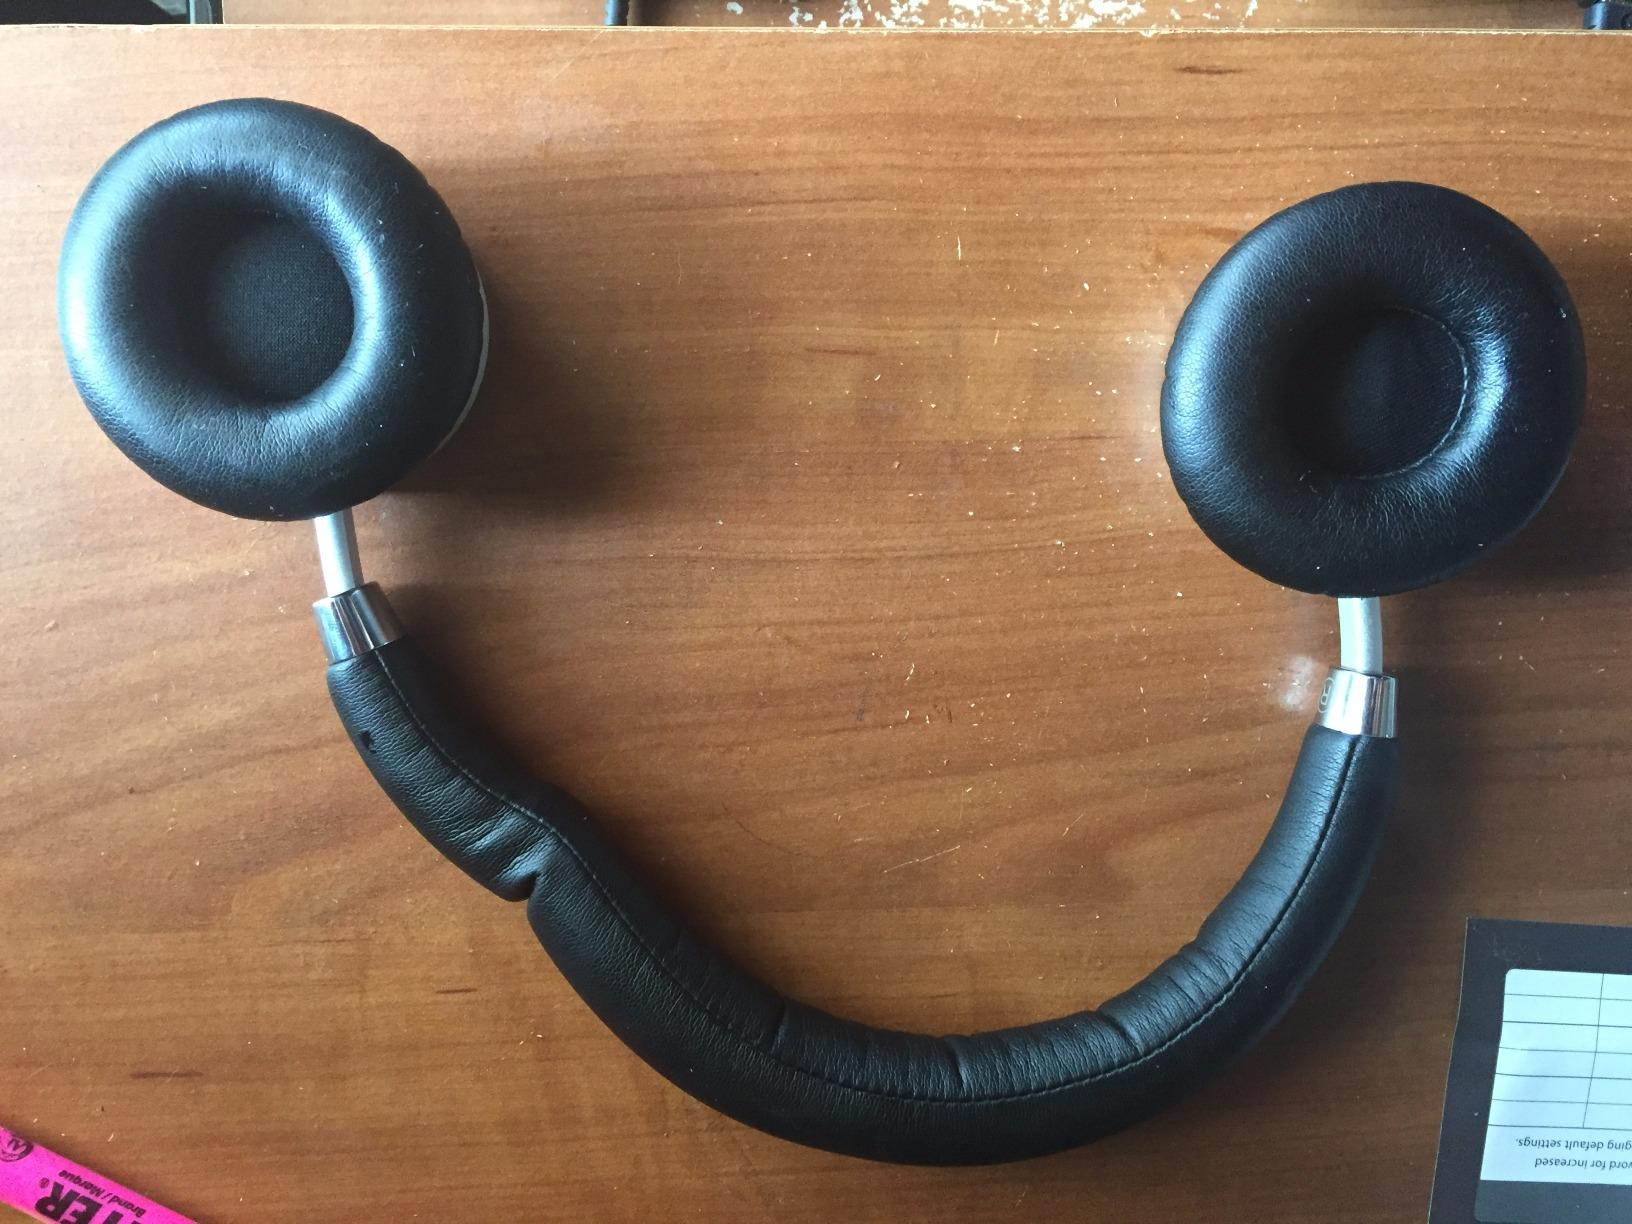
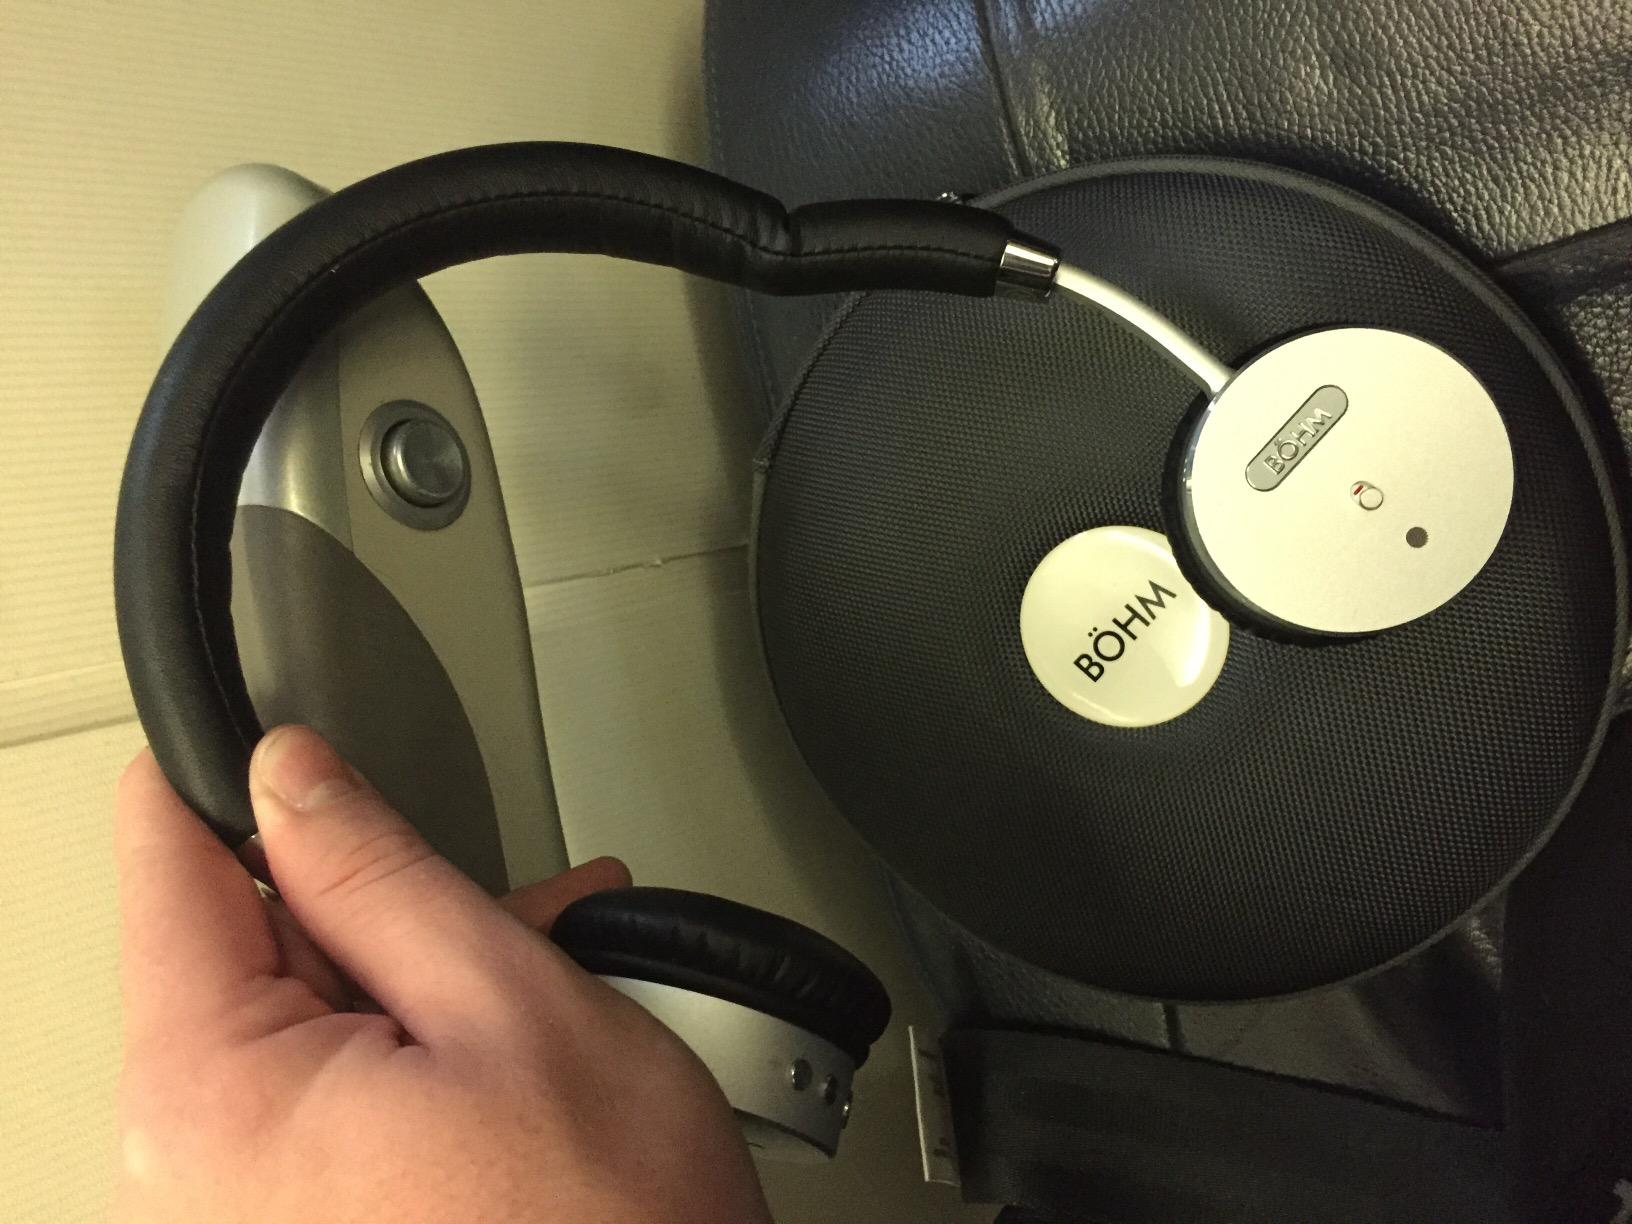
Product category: headphones
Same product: yes